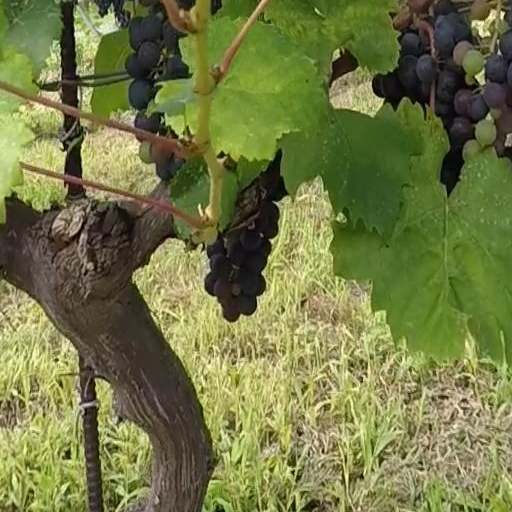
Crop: grape